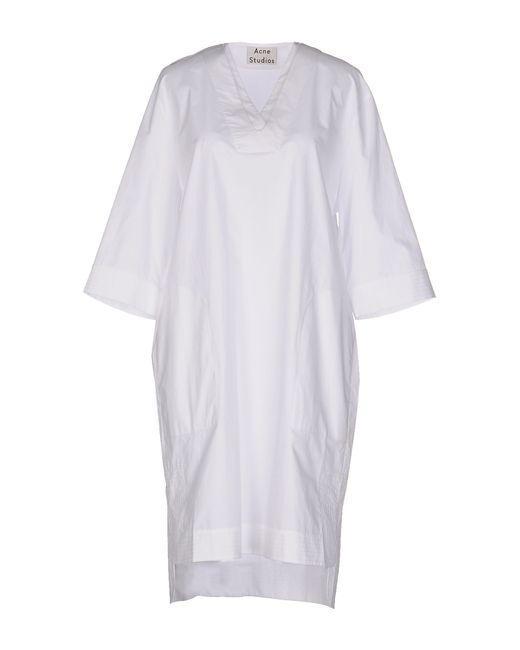
weißes langes Nachtbaumwollhemd für Frauen